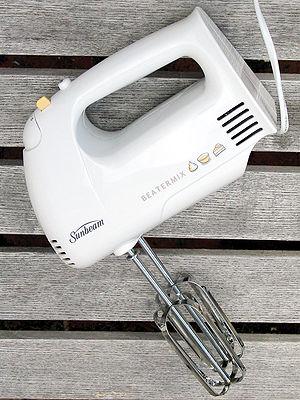
Un fouet électrique, parfois appelé batteur, pouvant être combiné avec un mixeur et alors appelé batteur/mixeur est un appareil de cuisine électrique qui sert à battre ou à mélanger des aliments. Son équivalent manuel s'appelle un fouet.